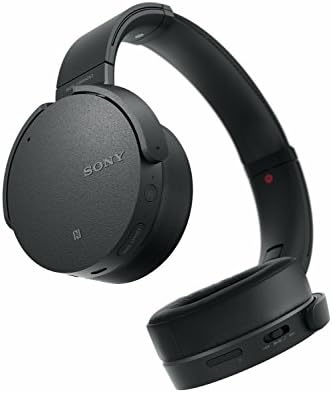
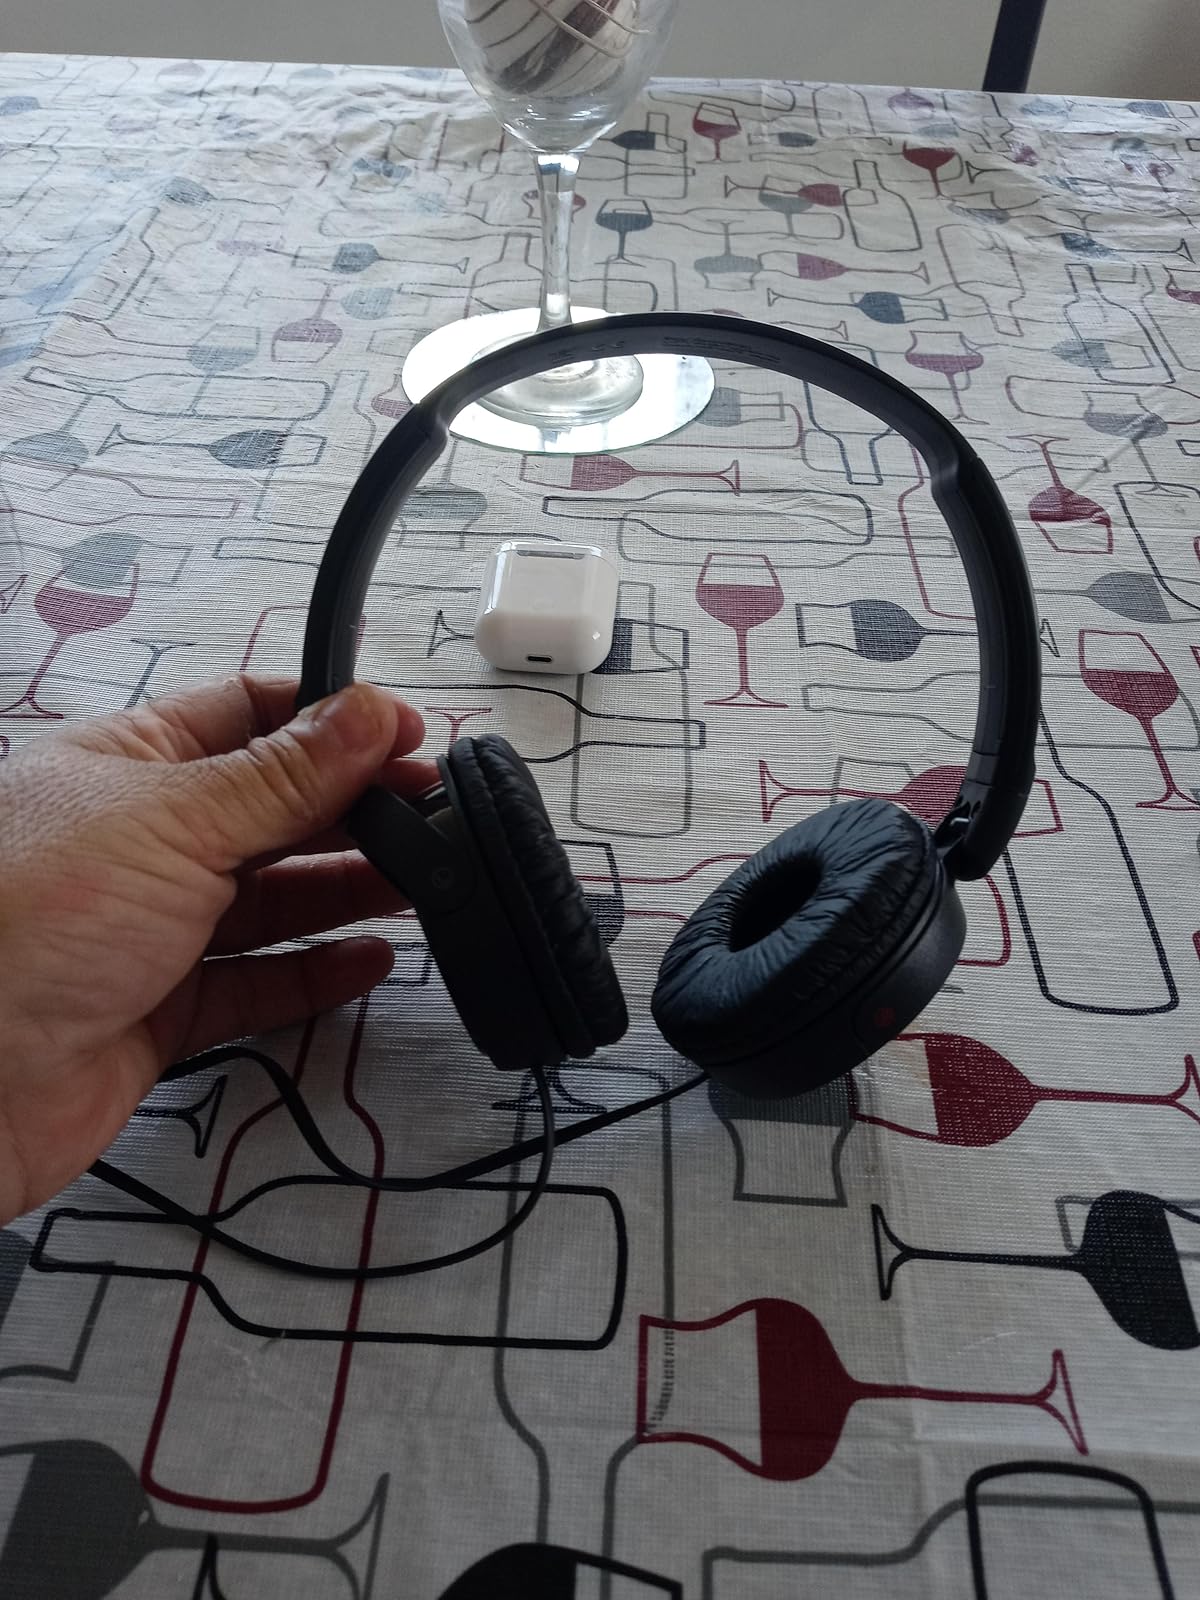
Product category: headphones
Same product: no